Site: brandenburg
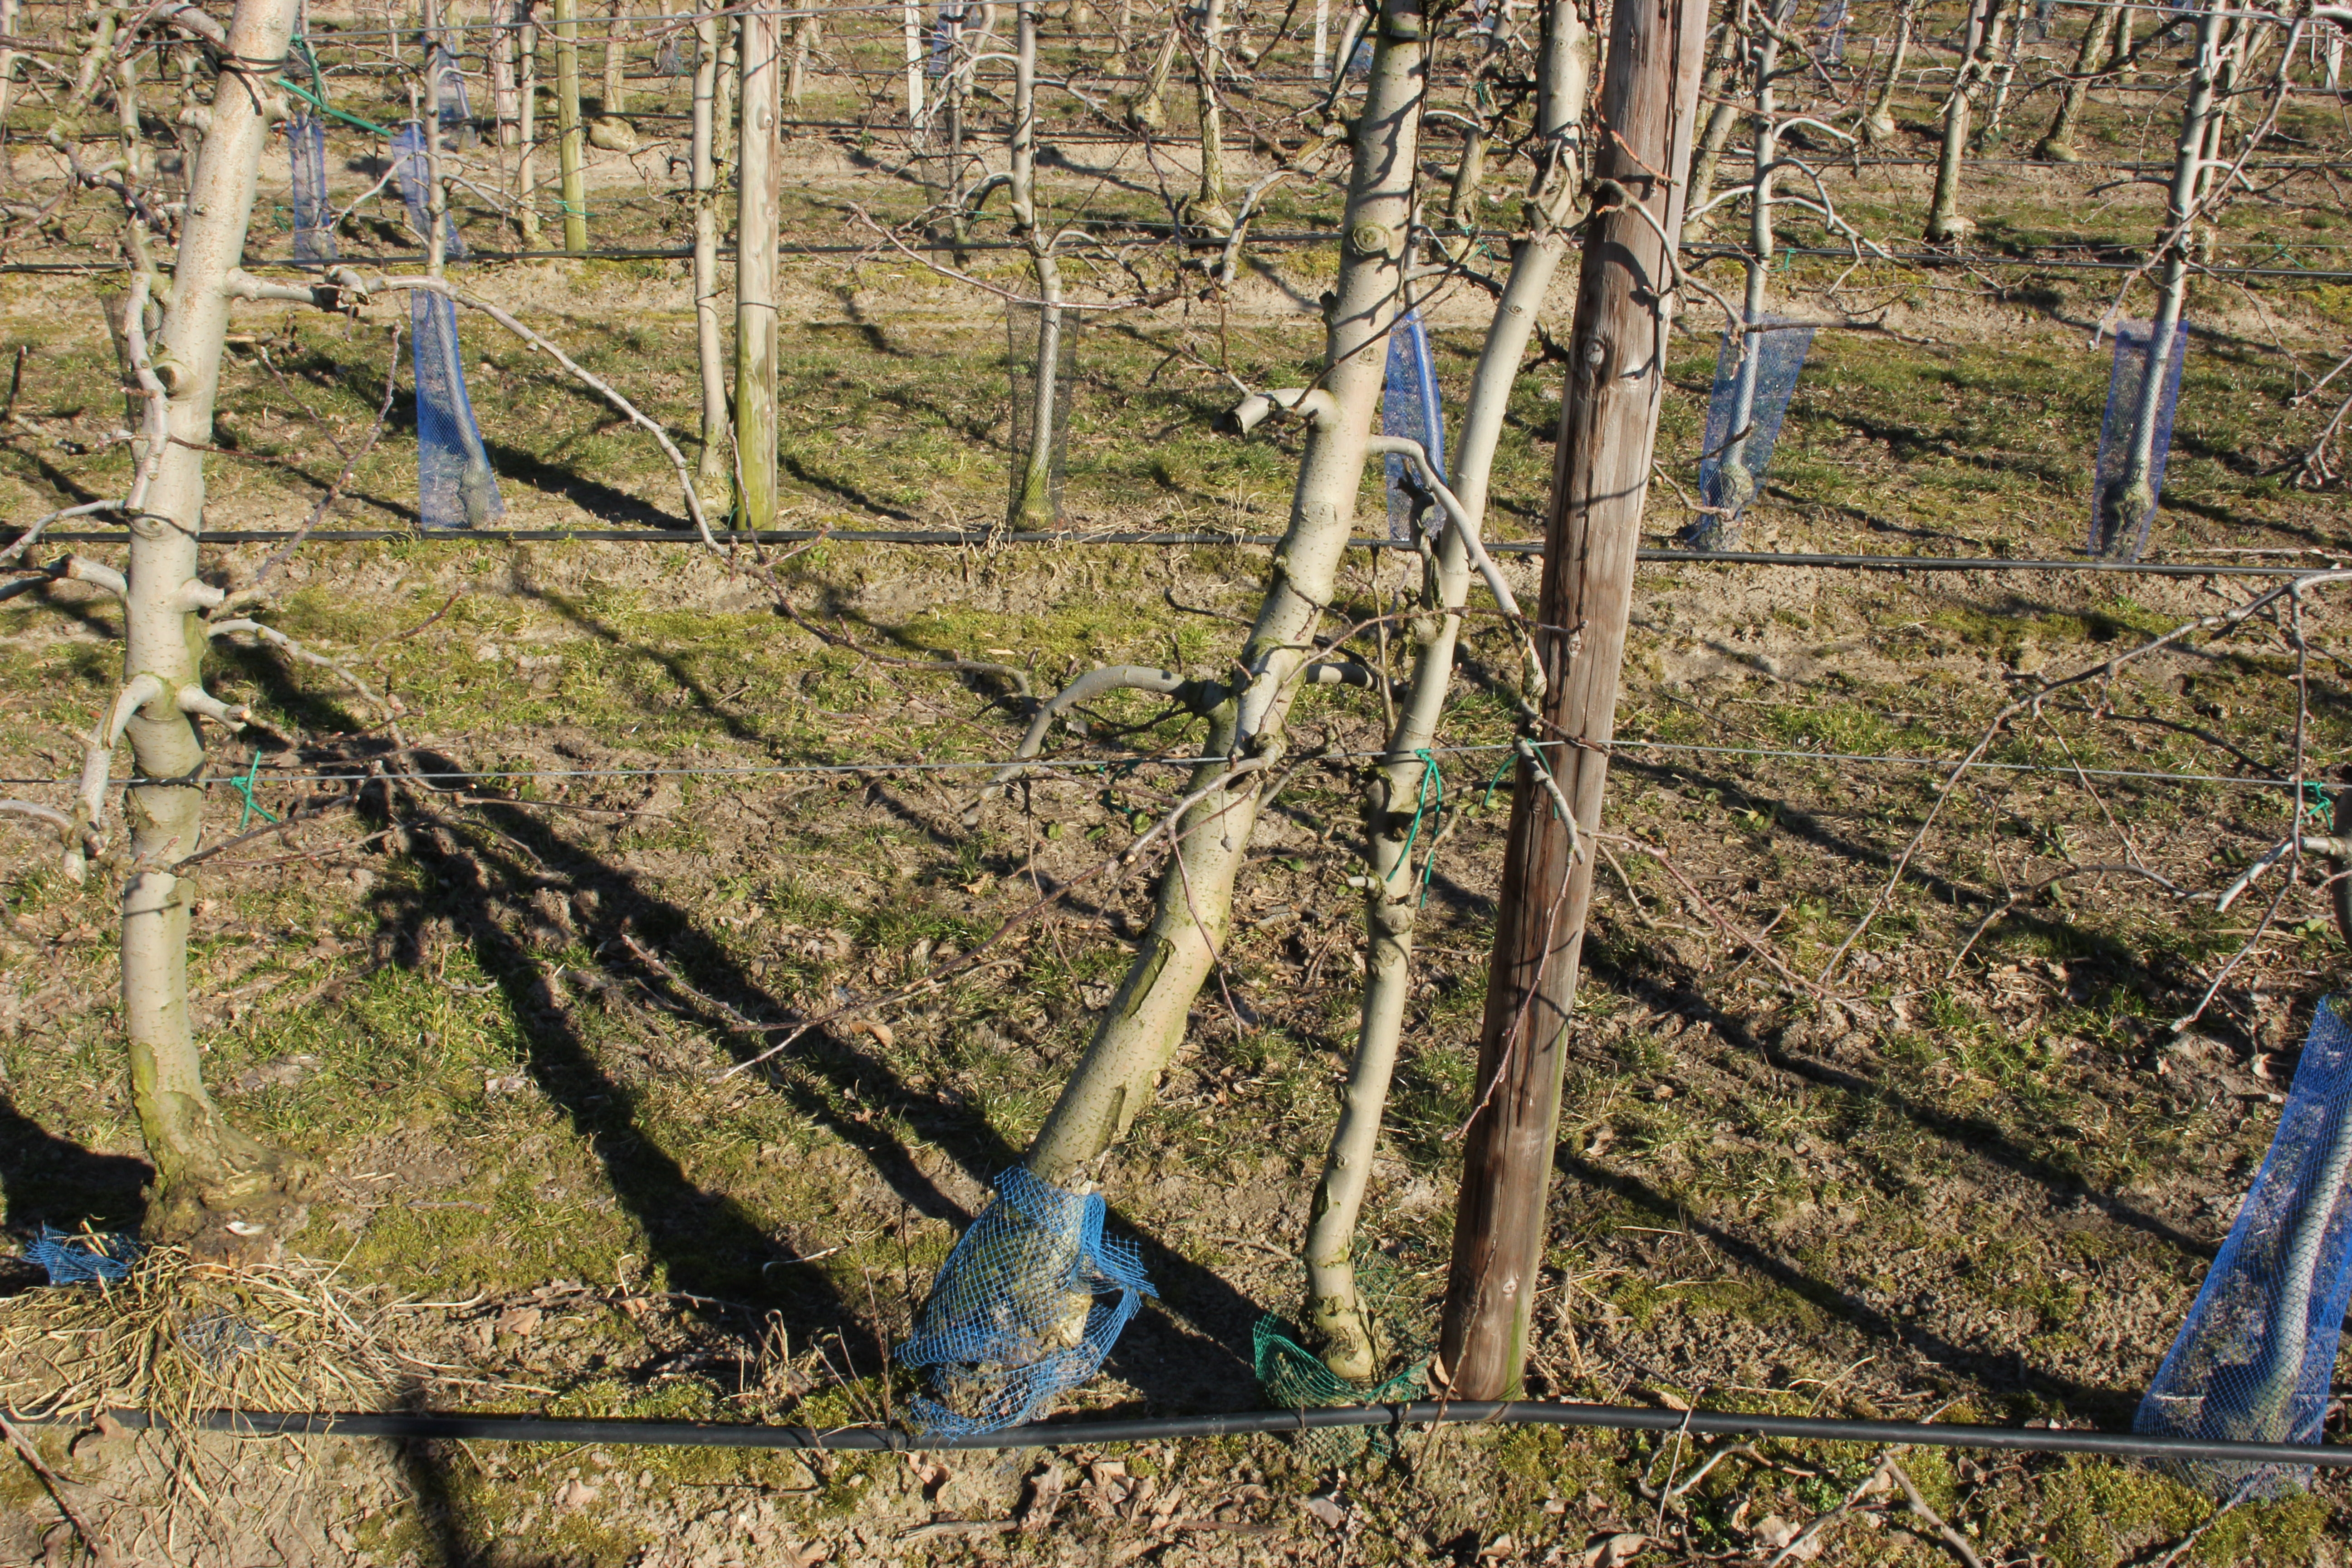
Growth stage (BBCH 03): Bud development